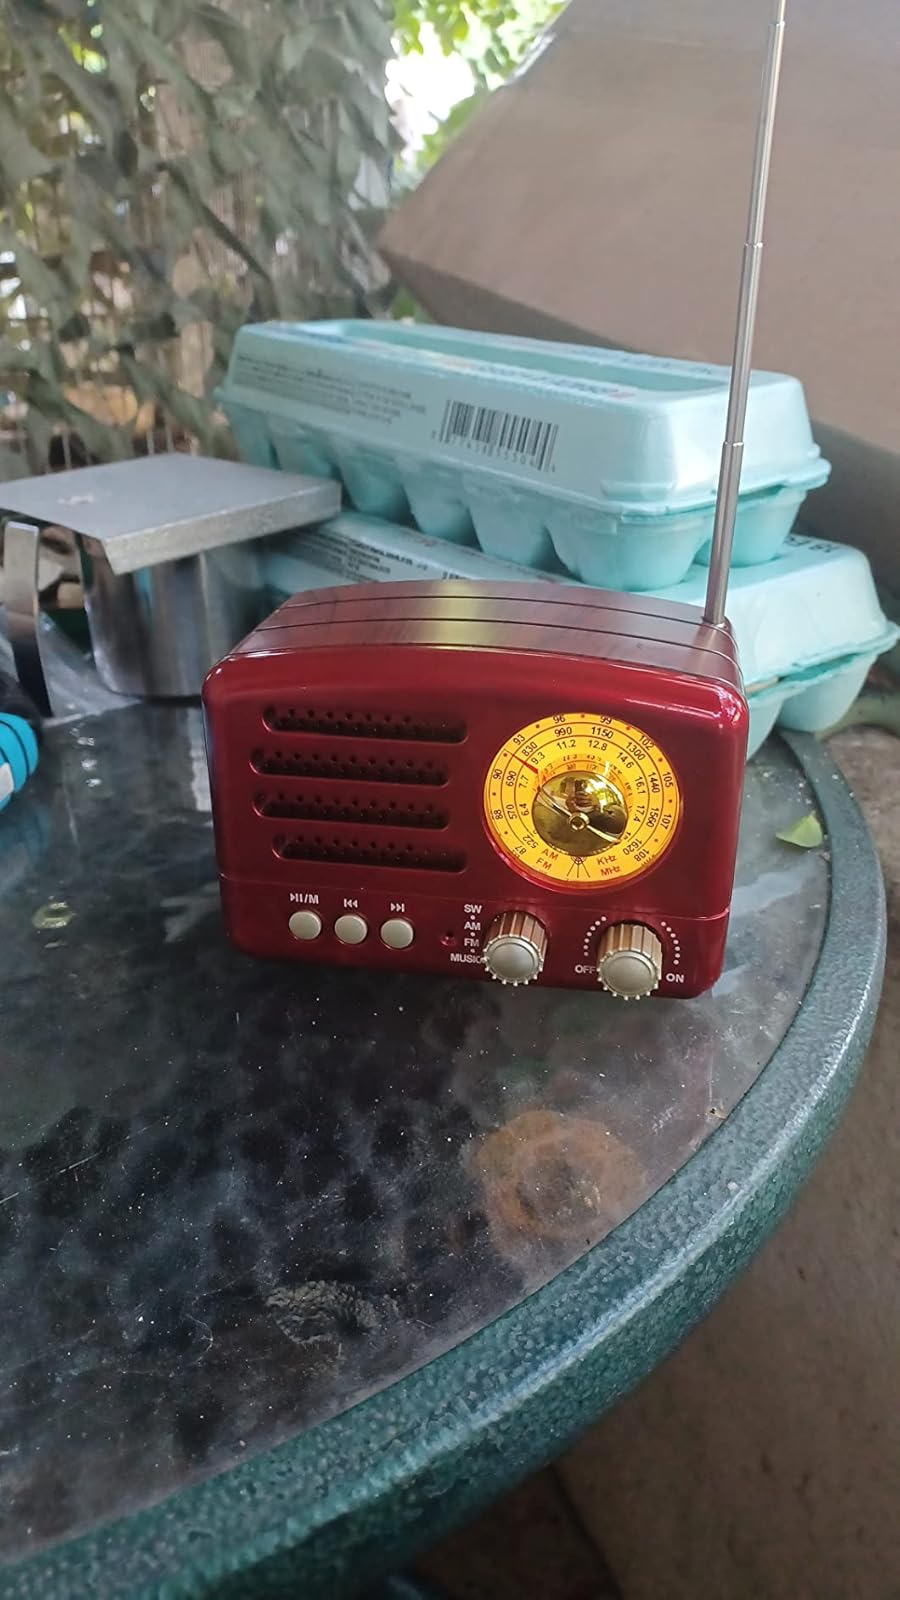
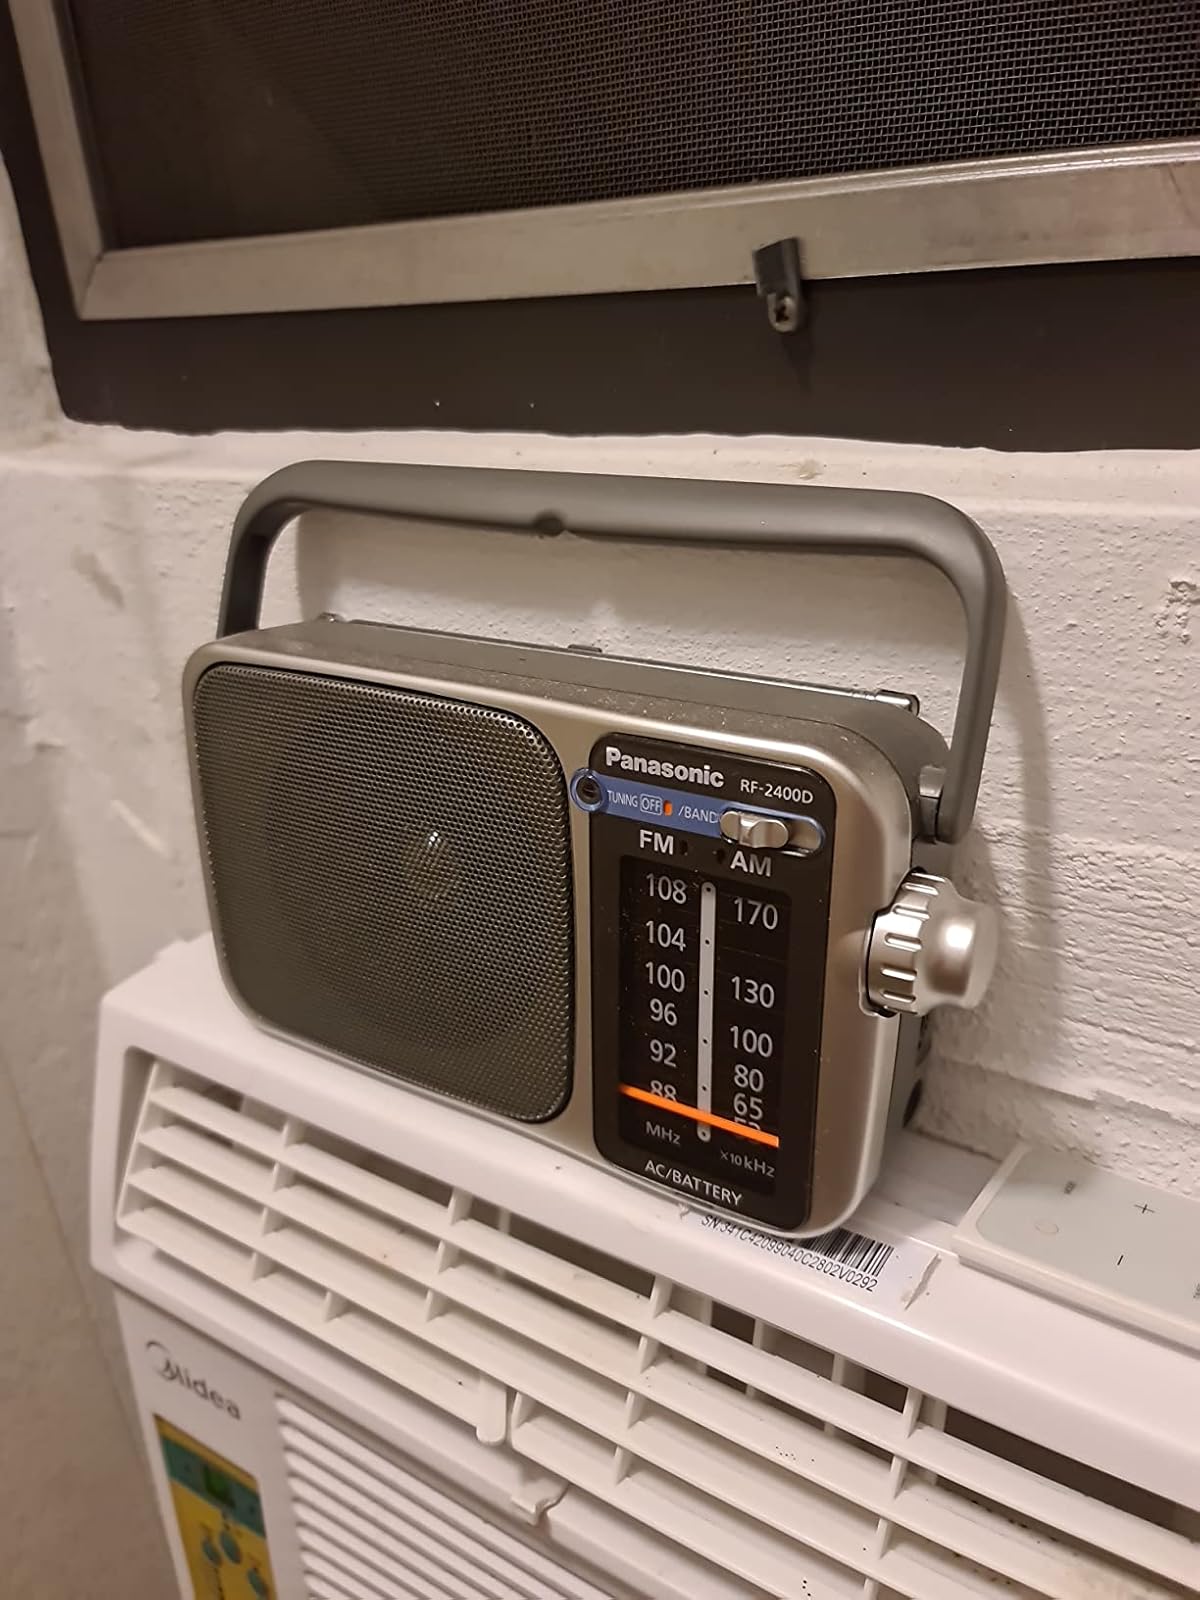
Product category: radio
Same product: no